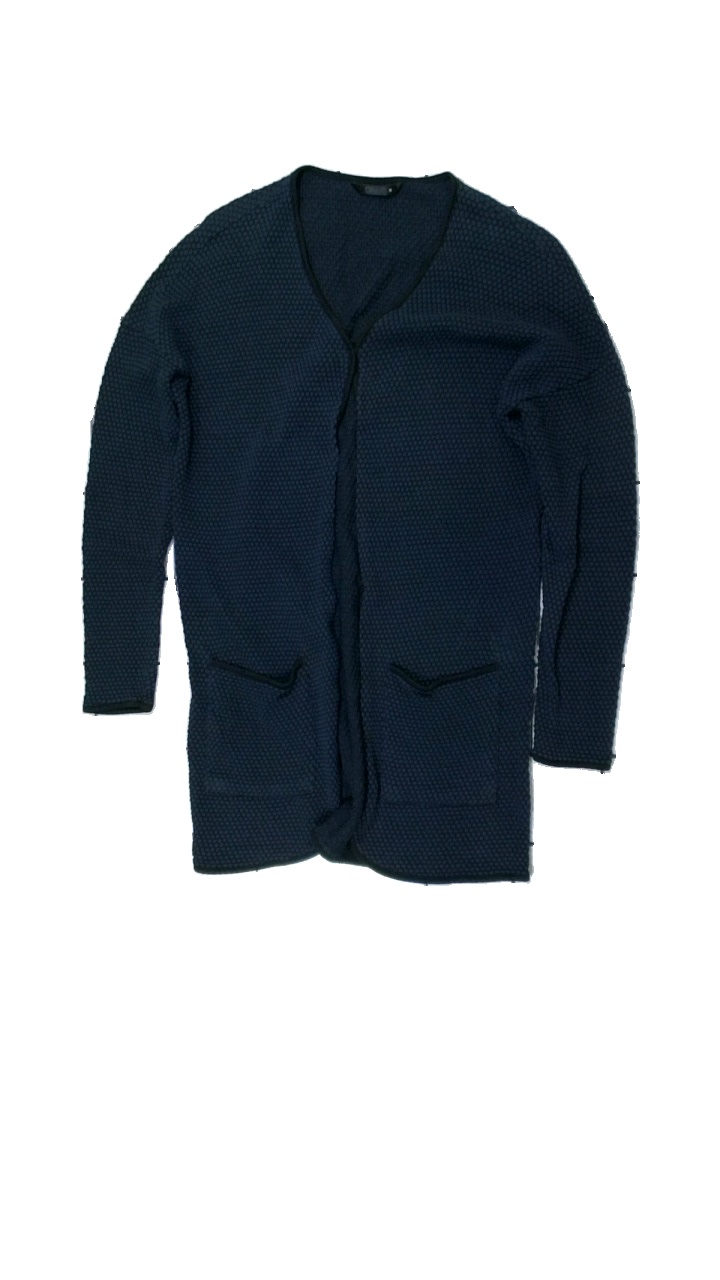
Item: Cardigan (Ladies)
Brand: Only
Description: blå kofta med svarta kanter
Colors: Black, Blue
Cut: Regular
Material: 100% cotton
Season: All
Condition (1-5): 5
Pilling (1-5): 5
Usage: Reuse
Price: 50-100